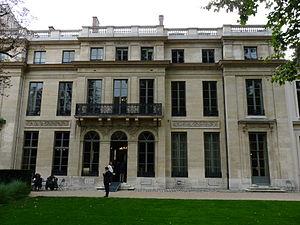
La facade côté jardin de l'hôtel de Rochechouart à Paris, siège du ministère de l'éducation nationale. Photo prise lors des journées du patrimoine 2011.
Prouvant sa filiation depuis l'an 980, la maison de Rochechouart est considérée comme la famille de la noblesse française subsistante la plus ancienne de France après les Capétiens. Ses membres Rochechouart et Mortemart restèrent possessionnés durant plusieurs siècles dans le Limousin.
L'hôtel de Rochechouart est un hôtel particulier parisien, situé au nᵒ 110, rue de Grenelle, à Paris dans le 7ᵉ arrondissement, qui a été édifié en 1776. Il abrite le ministère de l'Éducation nationale.